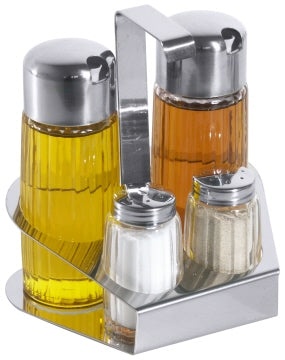
Edelstahl Menage Salz/Pfeffer Essig/Öl
aus Edelstahl 18/10 hochglänzend mit schweren geriffelten Glaseinsätzen für Salz und Pfeffer sowie Essig und Öl (mit tropffreien Ausgüssen) Technische Daten Länge: 14 cm Breite: 11 cm Höhe: 15 cm
Brand: Contacto
Category: Home & Garden > Kitchen & Dining > Tableware > Condiment Shakers > Shaker Sets